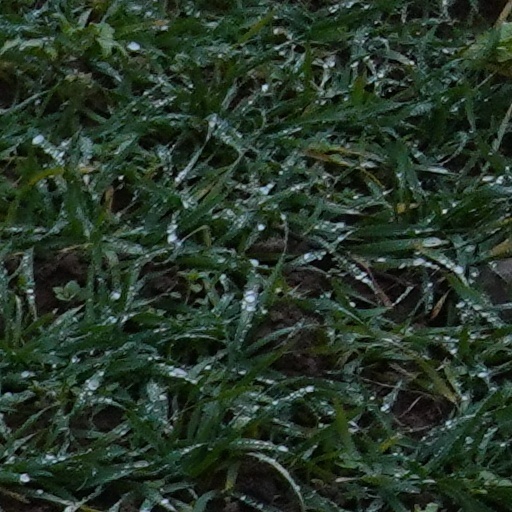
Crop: wheat